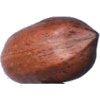
Label: nut_pecan